The Artist Within

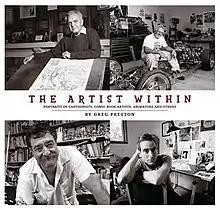

The Artist Within: Portraits of Cartoonists, Comic Book Artists, Animators and Others is a coffee table book consisting of a photographic series of portraits of popular culture artists within their creative studio workspaces, by American photographer and author Greg Preston.